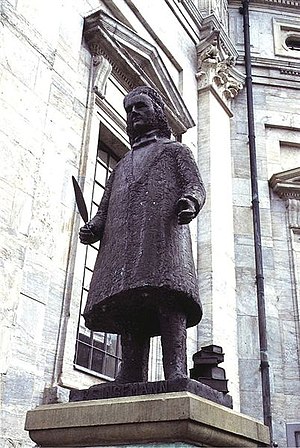
Knud Nellemose
B.S. Ingemann ved Marmorkirken (1988)
Frederikskirken i Danmark. Ingemann (Knud Nellemose 1963-99)
Knud Nellemose var en dansk billedhugger. Han var også sportsjournalist og tegner, og motiver fra sportsverdenen kom til at optage ham også som billedhugger. Han var ansat som sportstegner på BT og Berlingske Tidende 1925-1945.